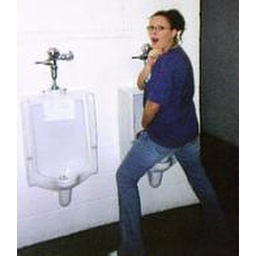
this is my daughter nikki in the boys bathroom